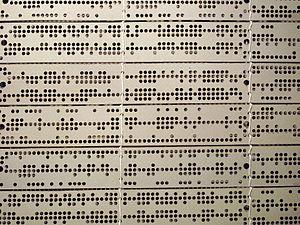
Un algorithme est une suite finie et non ambiguë d’opérations ou d'instructions permettant de résoudre une classe de problèmes.